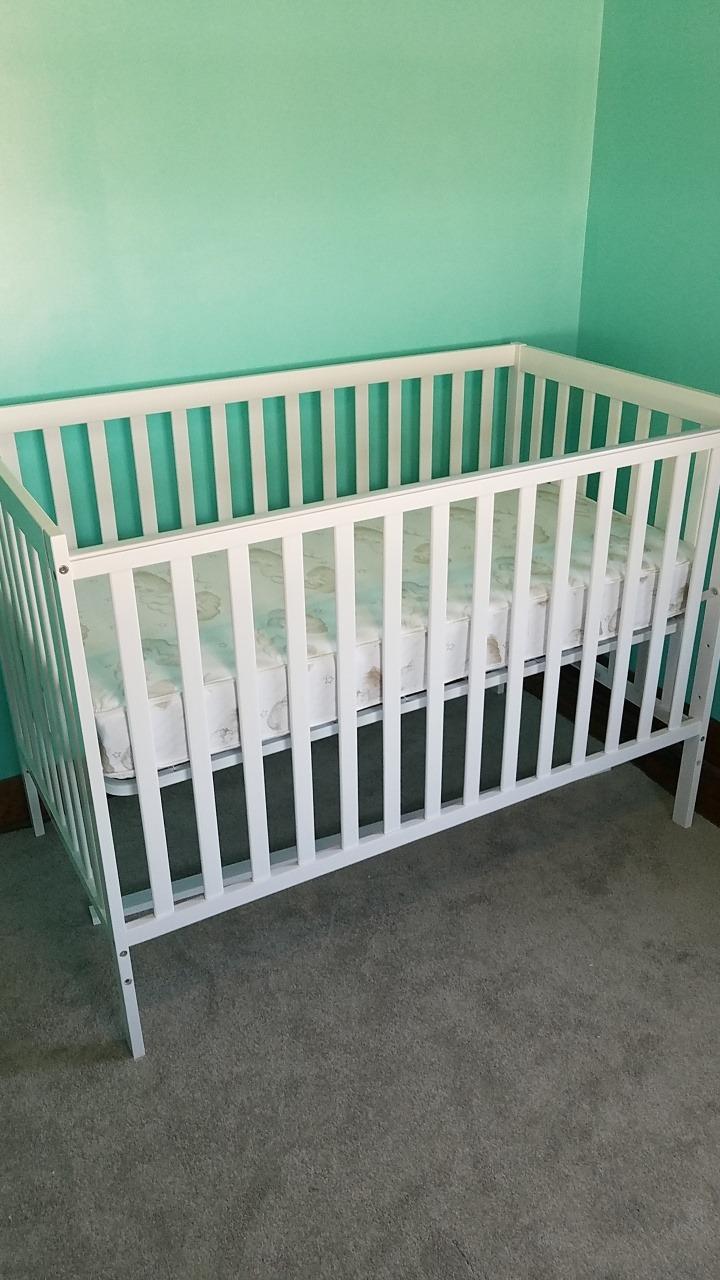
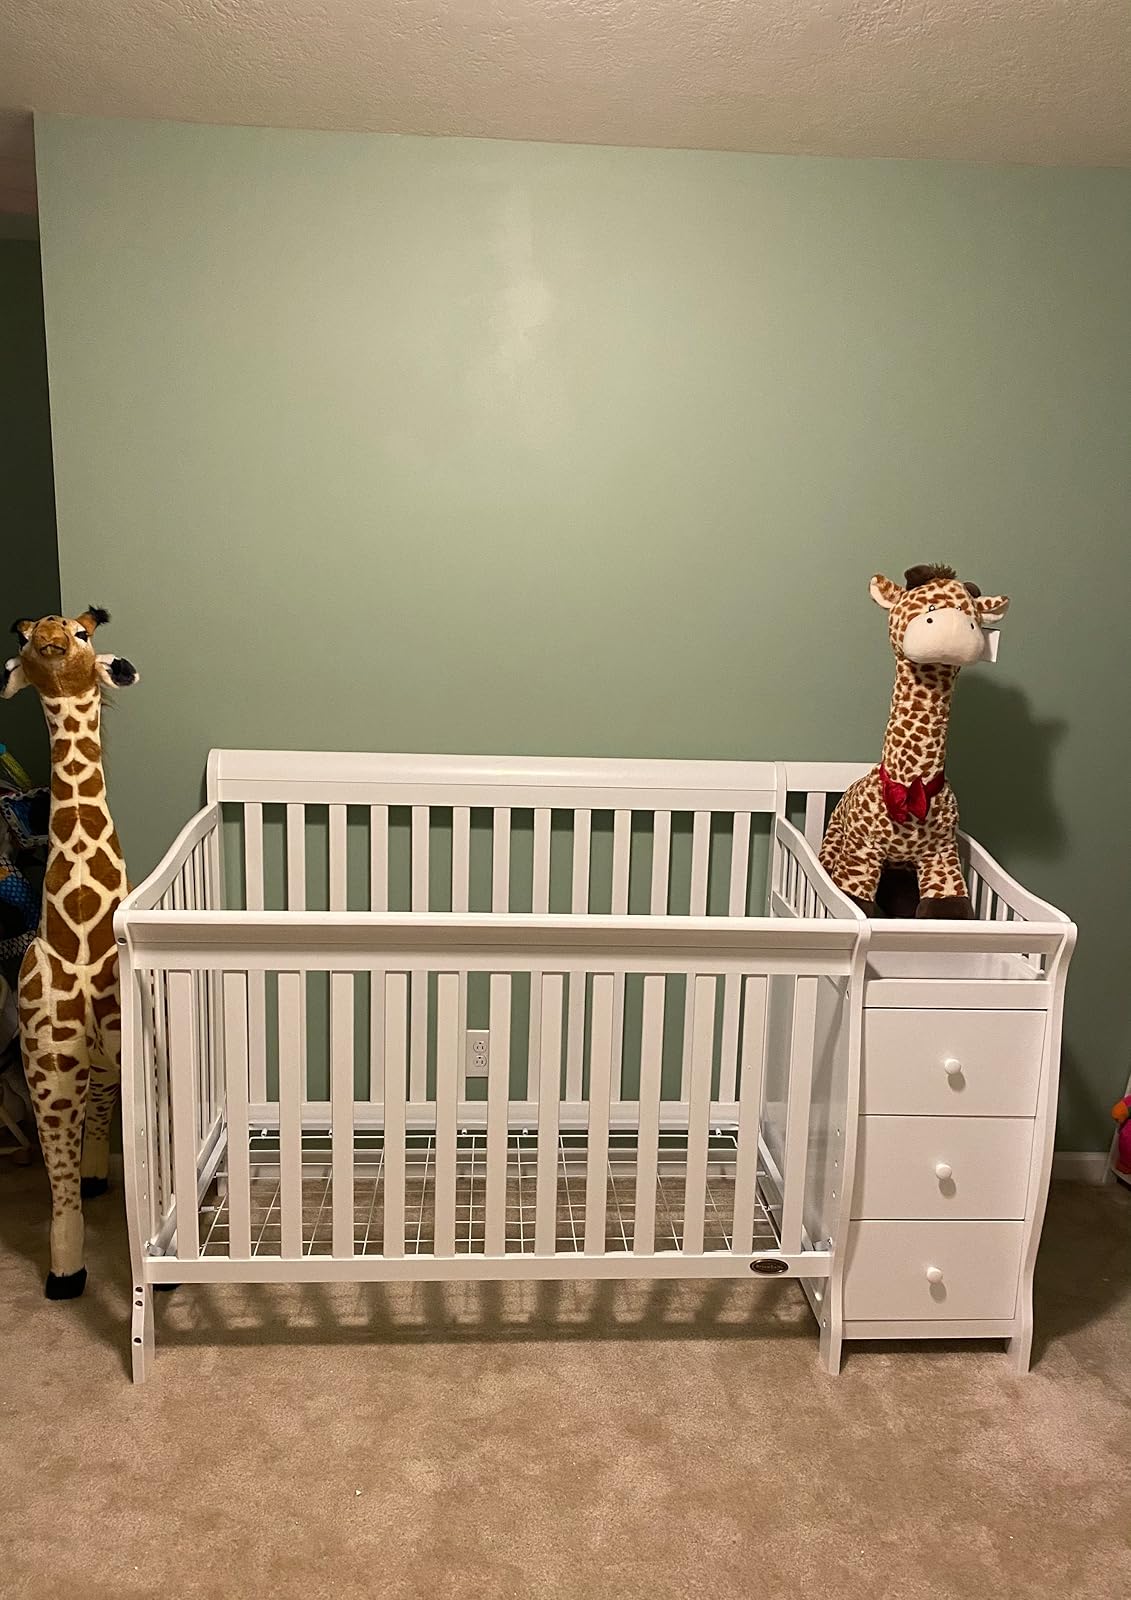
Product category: products_crib
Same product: no